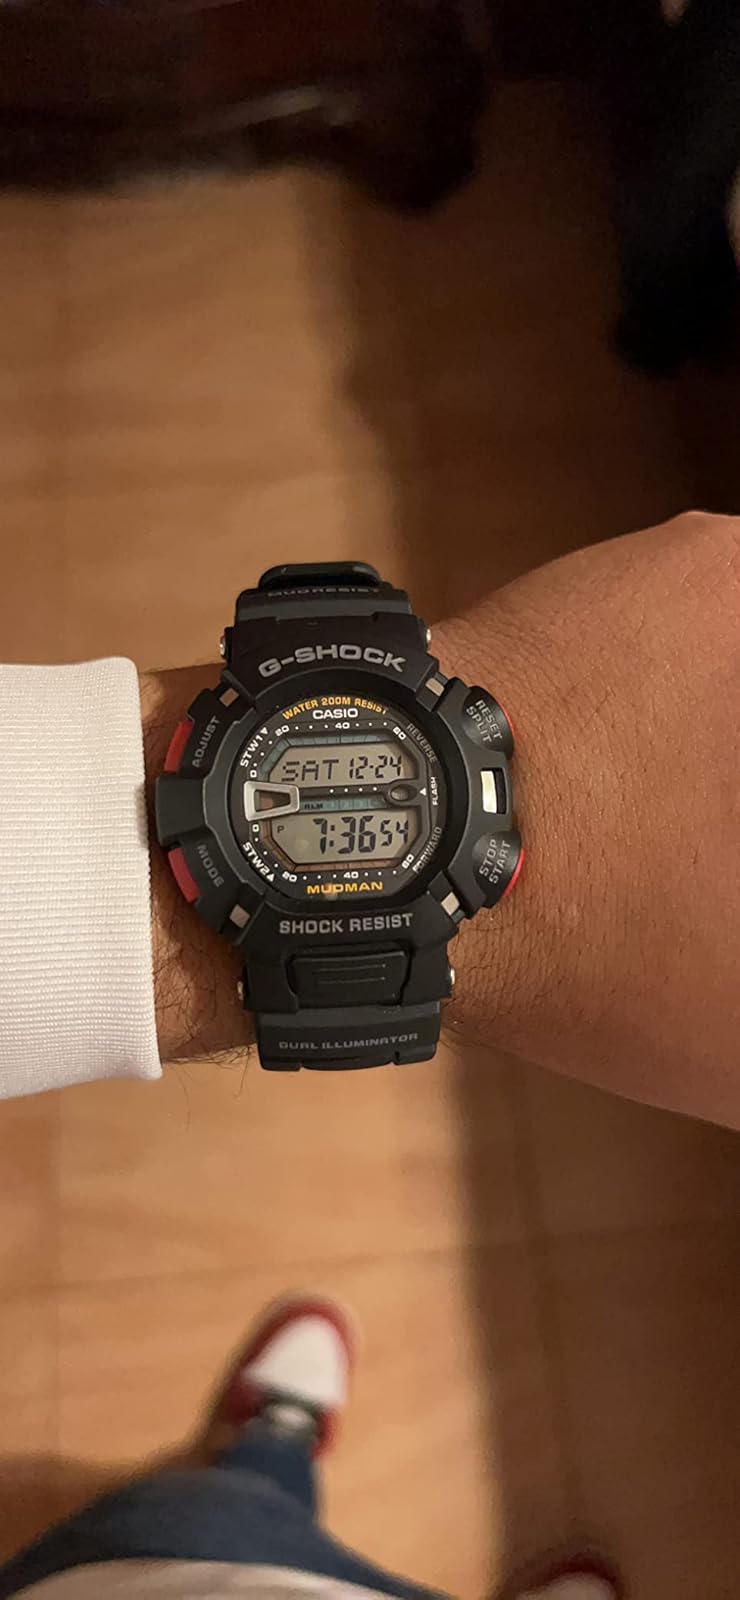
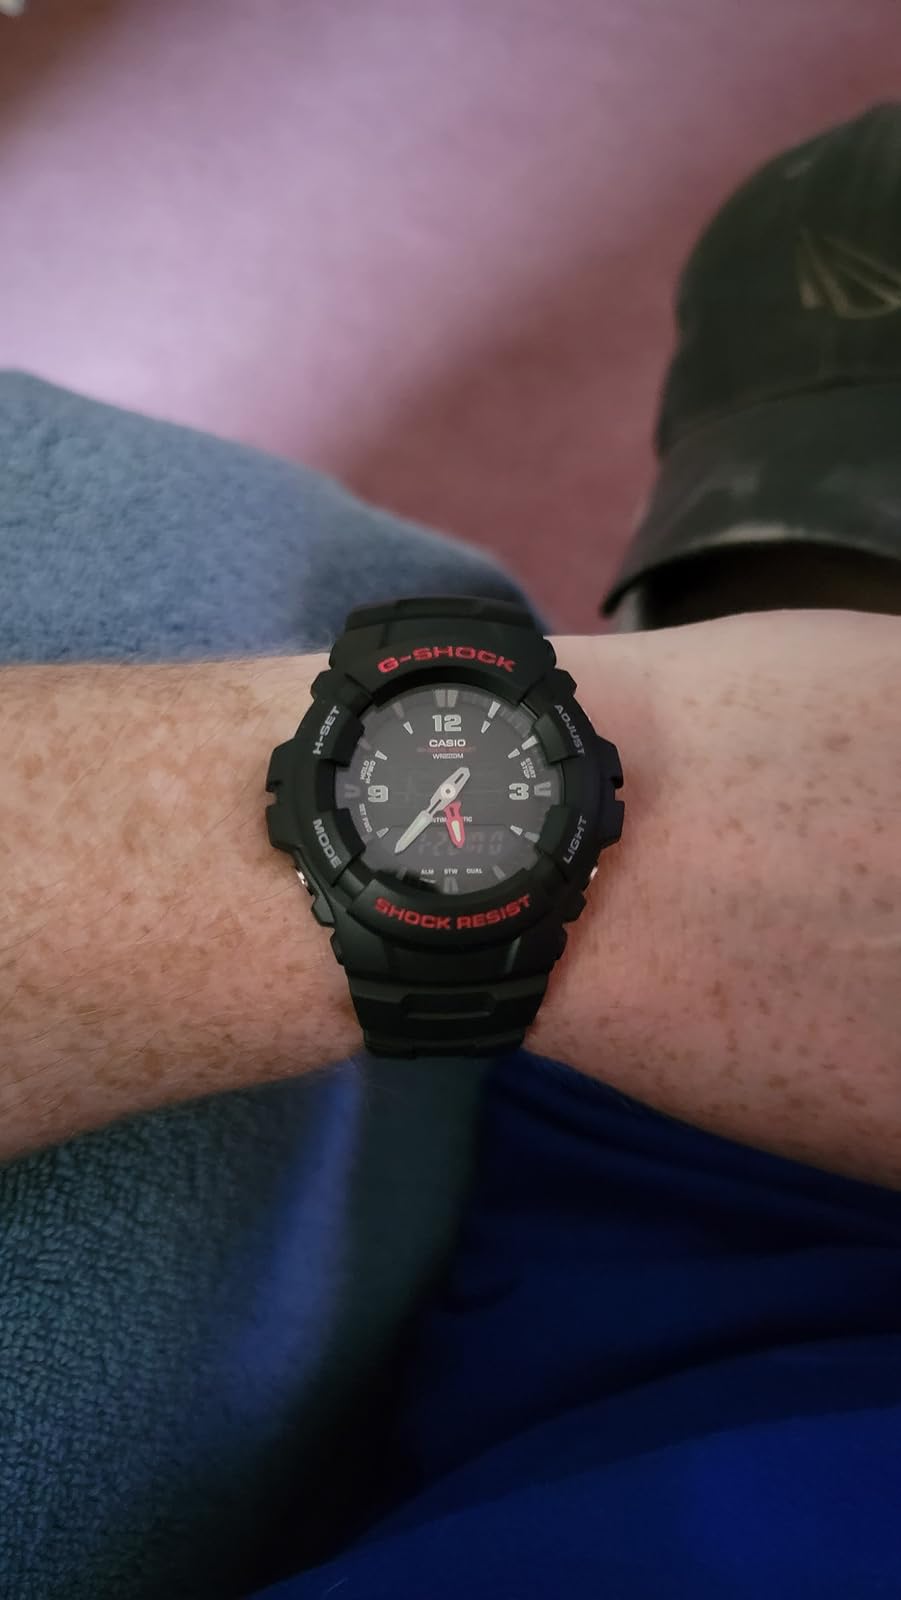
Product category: accessories_watch
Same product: no